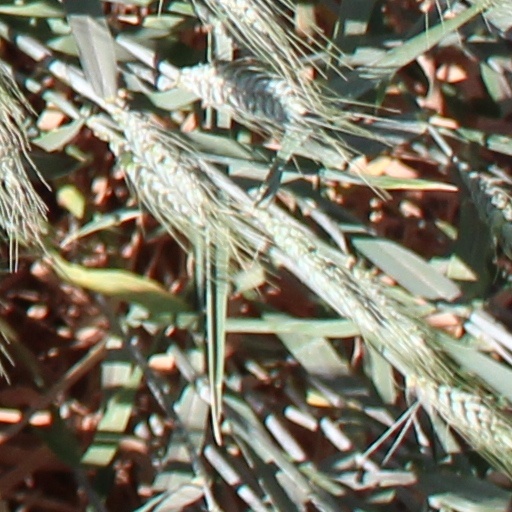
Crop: wheat